Khosrov Forest State Reserve

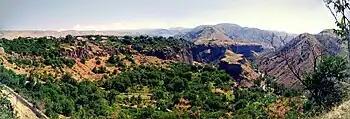
Panoramic view of Khosrov Forest

Azat river length is and has a basin that occupies . It is deep with relatively equal flow. It is full-flowing mainly in April and May and has a snow-rainy and underground mixed source.